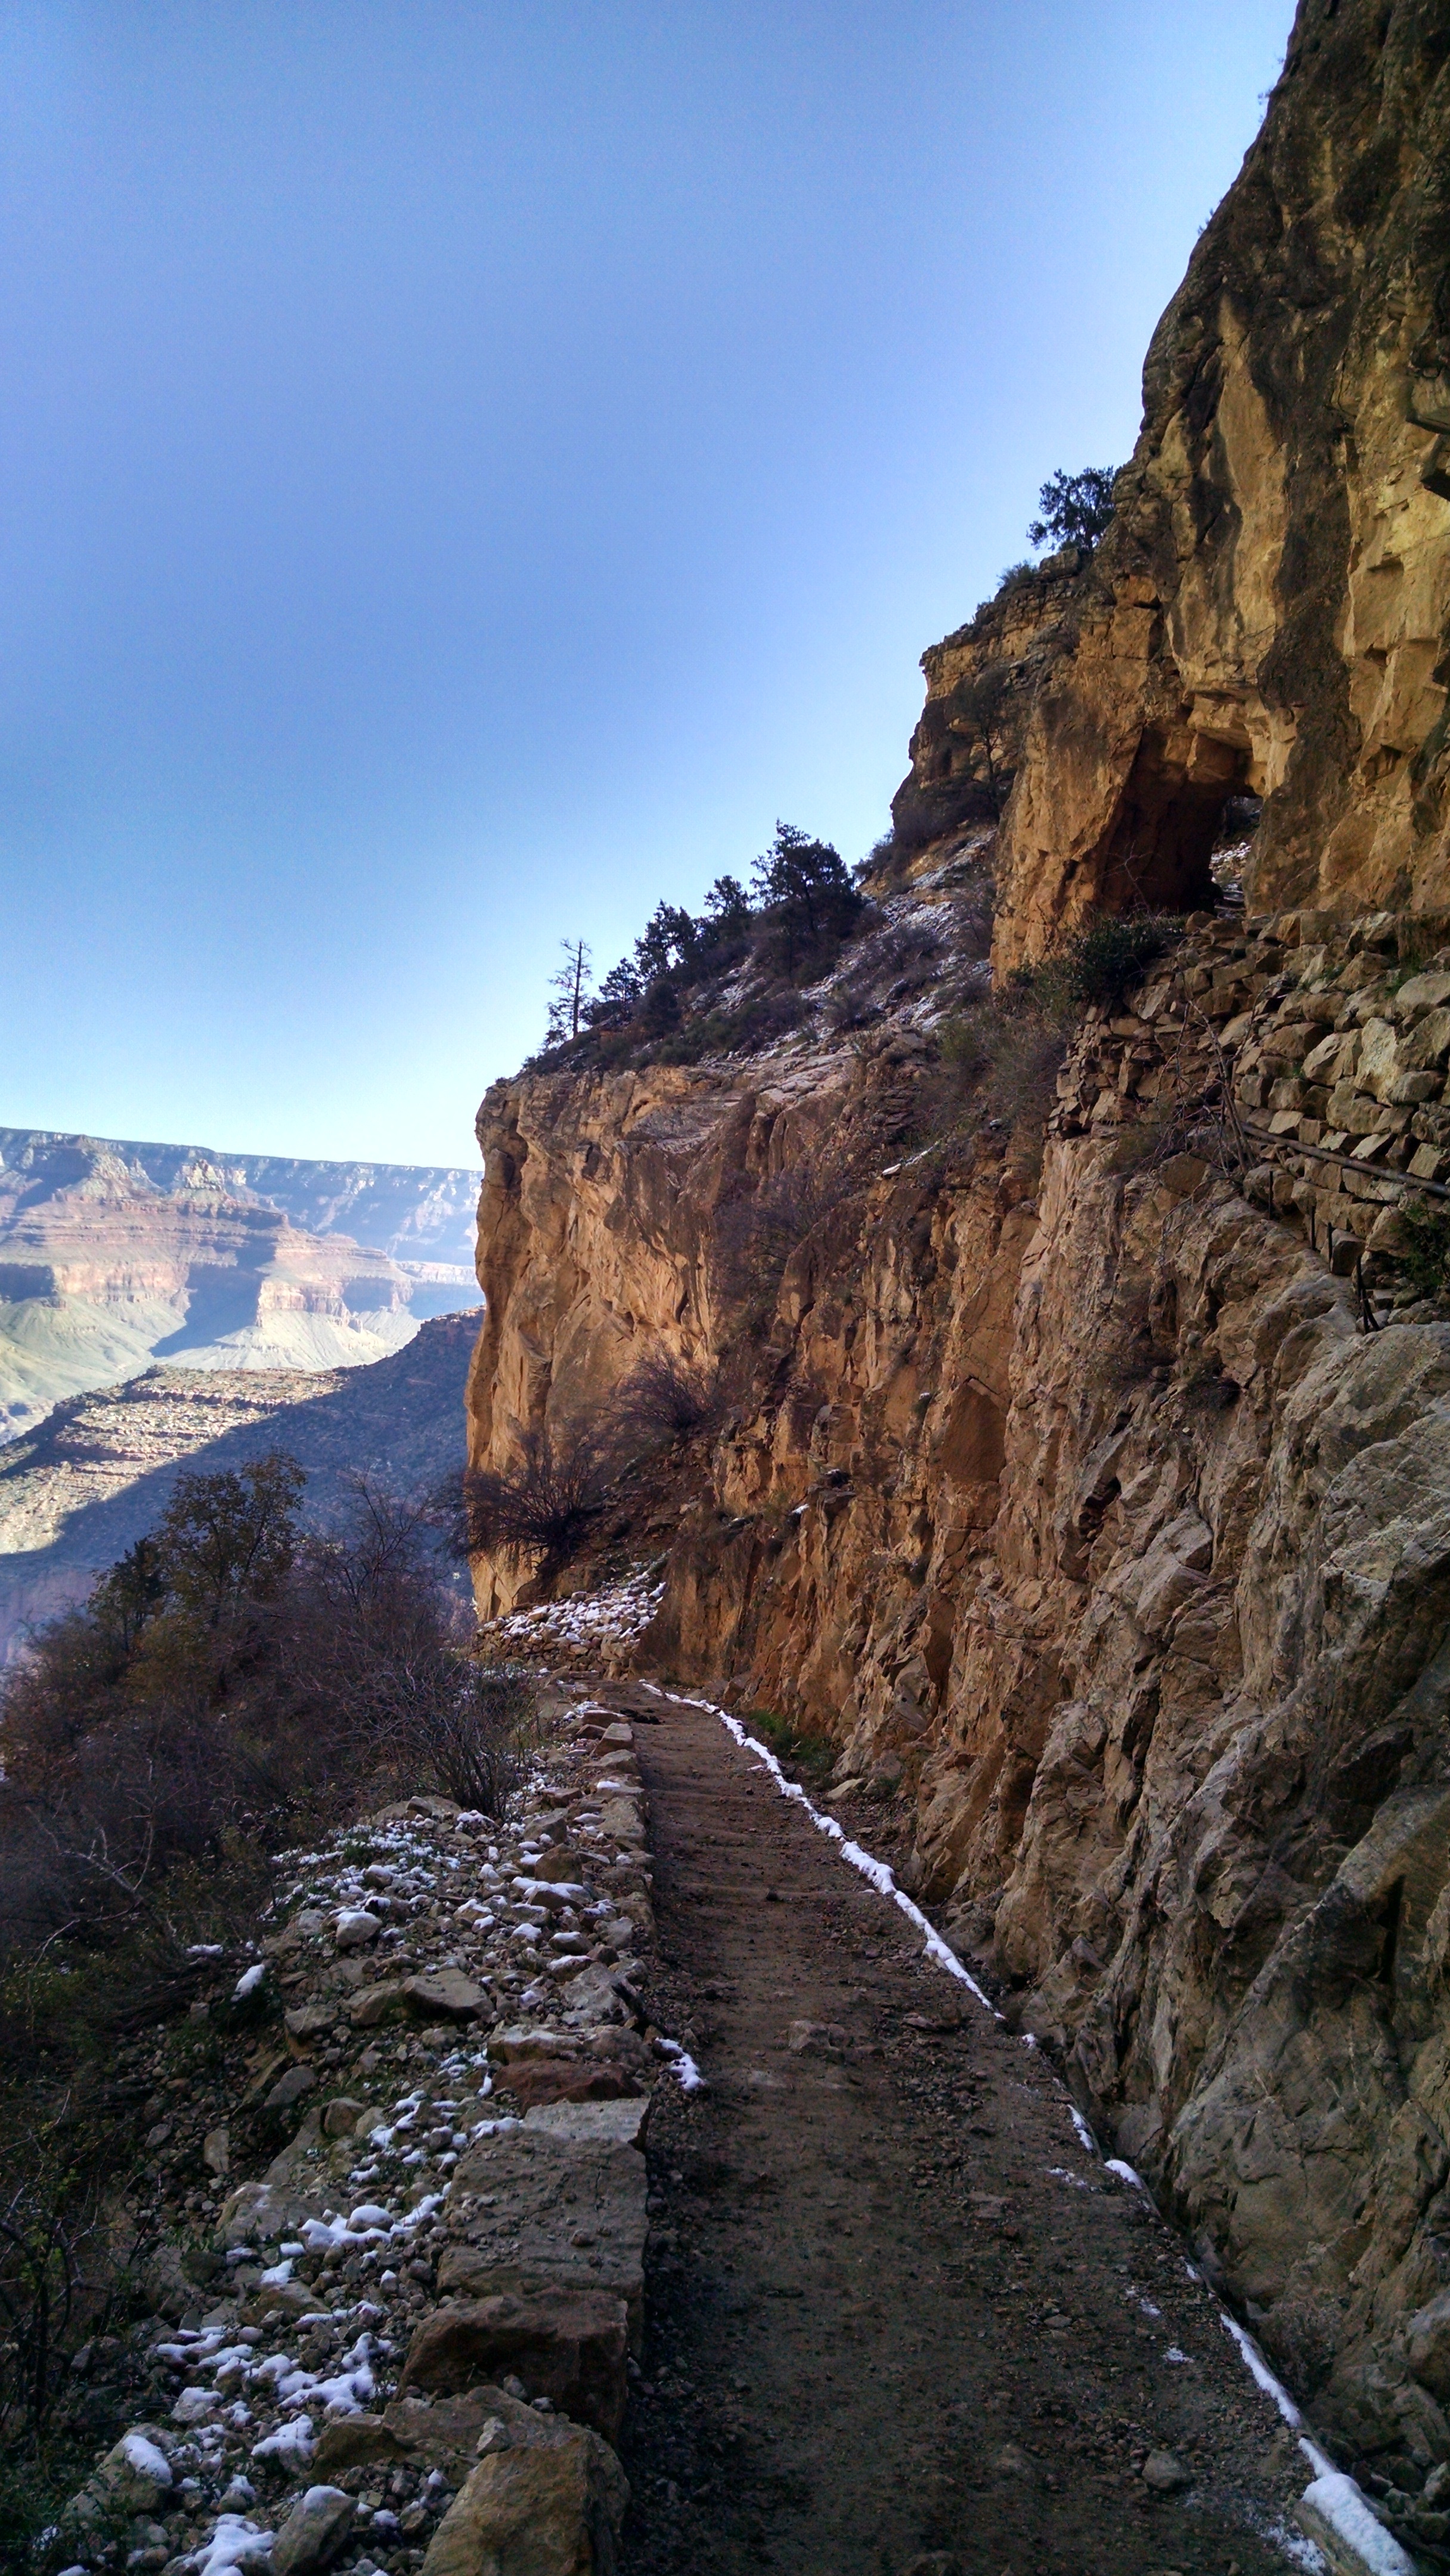
landscape, sea, coast, nature, rock, walking, mountain, trail, adventure, valley, mountain range, formation, cliff, canyon, terrain, national park, arizona, geology, southwest, cape, awe, wadi, landform, grand canyon south rim, grand canyon trail south rim, geographical feature, mountainous landforms